A6 road (England)

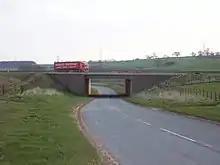
Passing under the M6 at Shap

Towards Stockport, the road becomes Buxton Road. In Stepping Hill, it goes near the hospital. At Mersey Square, Stockport just before the road crosses the M60, the road becomes Wellington Road North and crosses the Stockport to Stalybridge Line. At Heaton Chapel, there are crossroads with the B5169 (for Reddish), and the A626 joins to the right. It enters the city of Manchester just before it meets the B6178 and becomes Stockport Road. Near the junction with the B5093 is Levenshulme railway station. It goes under the railway and meets the A5079 (Slade Lane) from the south. There are crossroads with the A6010, and the A5184 leaves. In Longsight, it meets the A665 Manchester inner ring road and the A57 at a roundabout, which it overlaps until it goes under the A57(M)/A635(M), passing the University of Manchester.